Haarlem

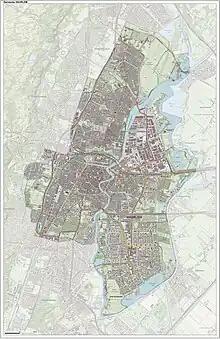
Map of Haarlem.

Haarlem is located on the river Spaarne, giving it its nickname Spaarnestad (Spaarne city). It is situated about west of Amsterdam and near the coastal dunes. Haarlem has been the historical centre of the tulip bulb-growing district for centuries and bears its other nickname Bloemenstad (flower city) for this reason.